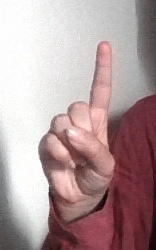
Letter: bb